Keita Tachibana

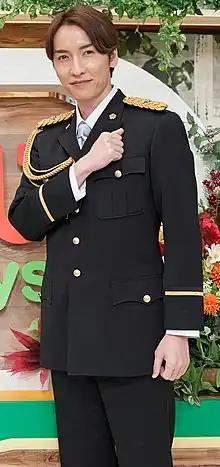
Tachibana in 2020

, also known mononymously as Keita (stylized KEITA), is a Japanese singer and actor. Since 2000, he rose to fame as the lead vocalist from the boy band W-inds. During that time, he launched a solo career, and in 2012, has revitalized it again under a reinvented image.